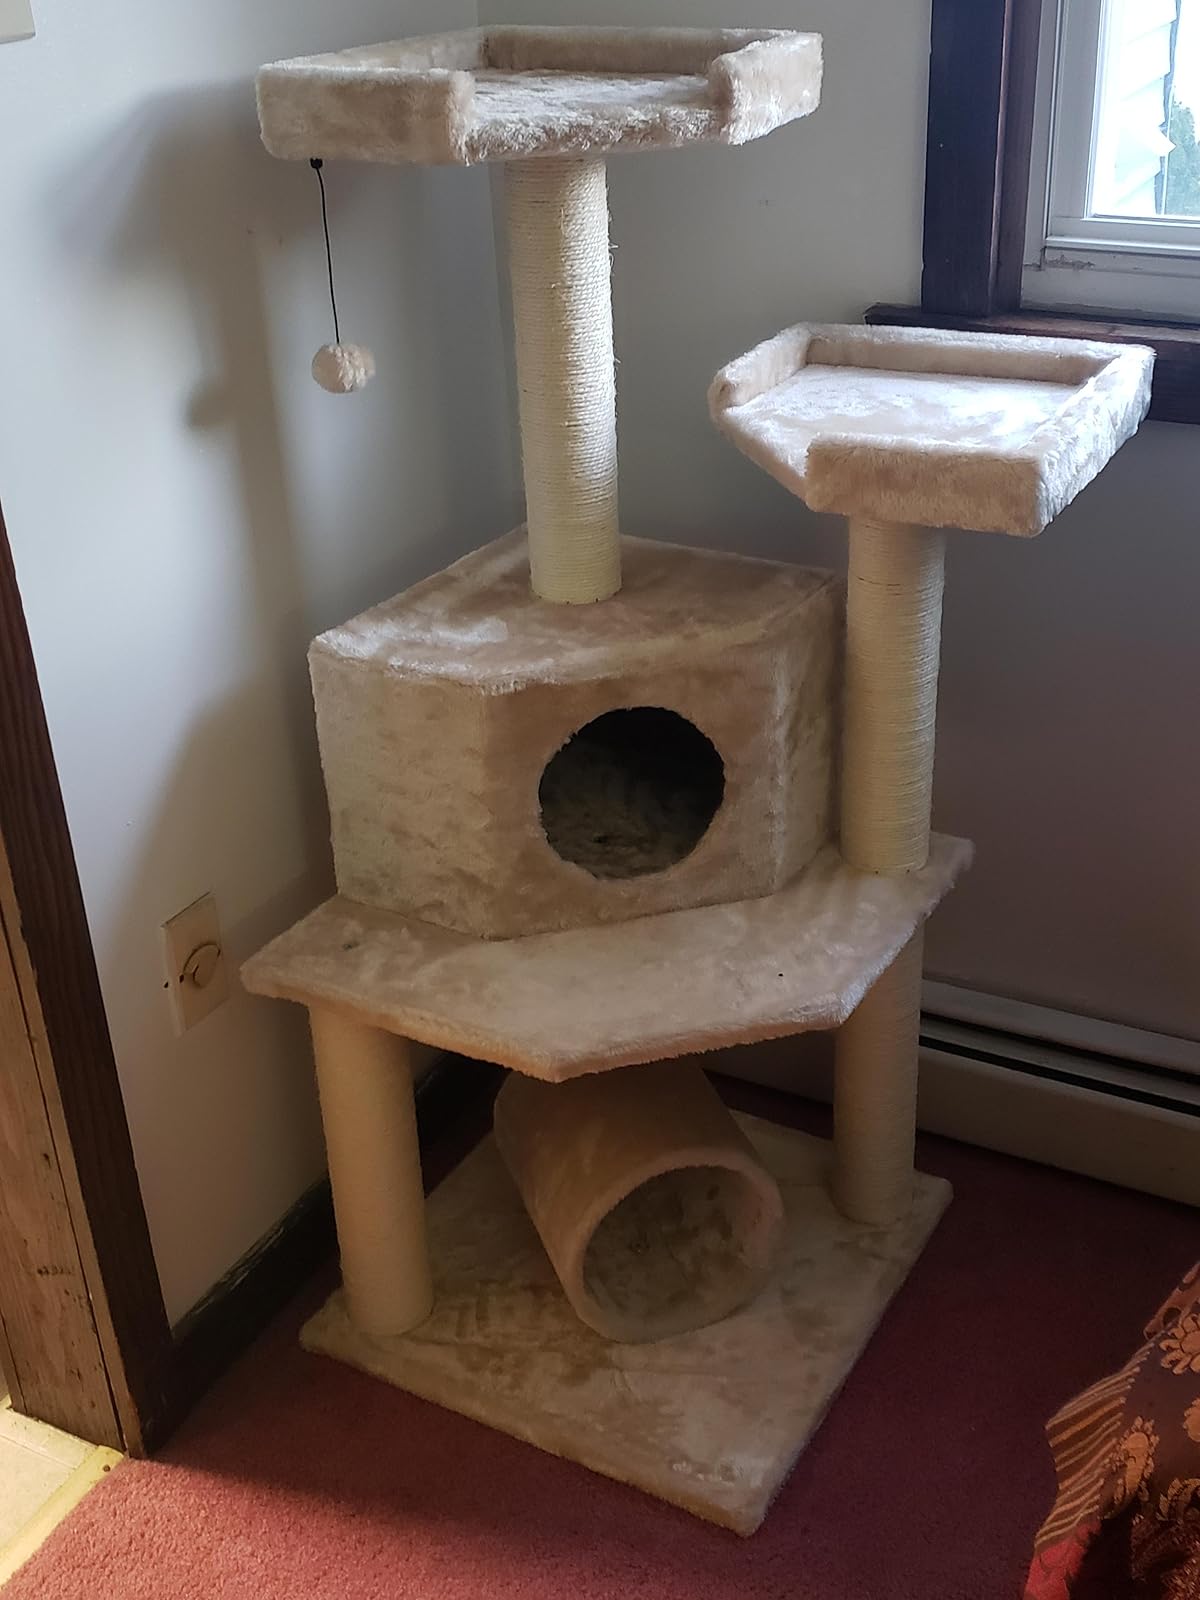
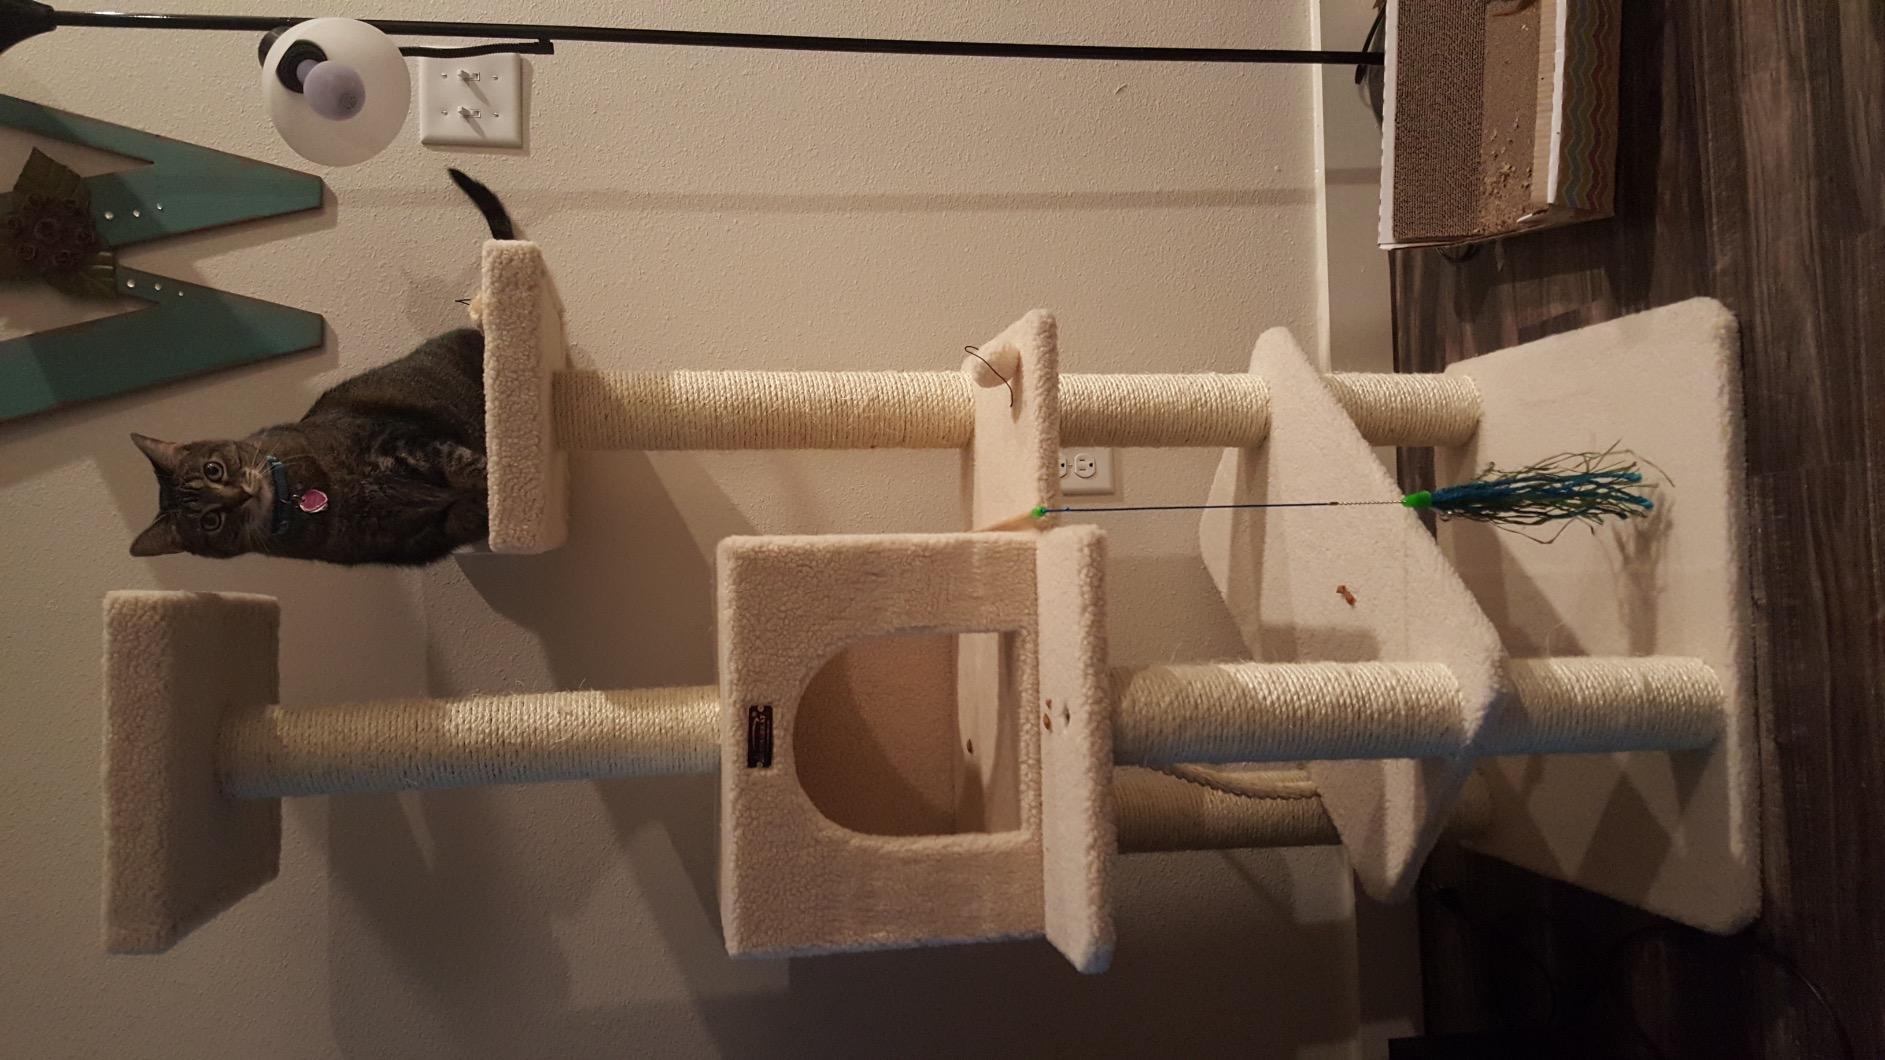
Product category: items_cat tree
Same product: no